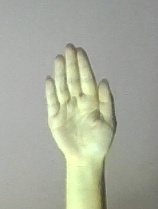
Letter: seen